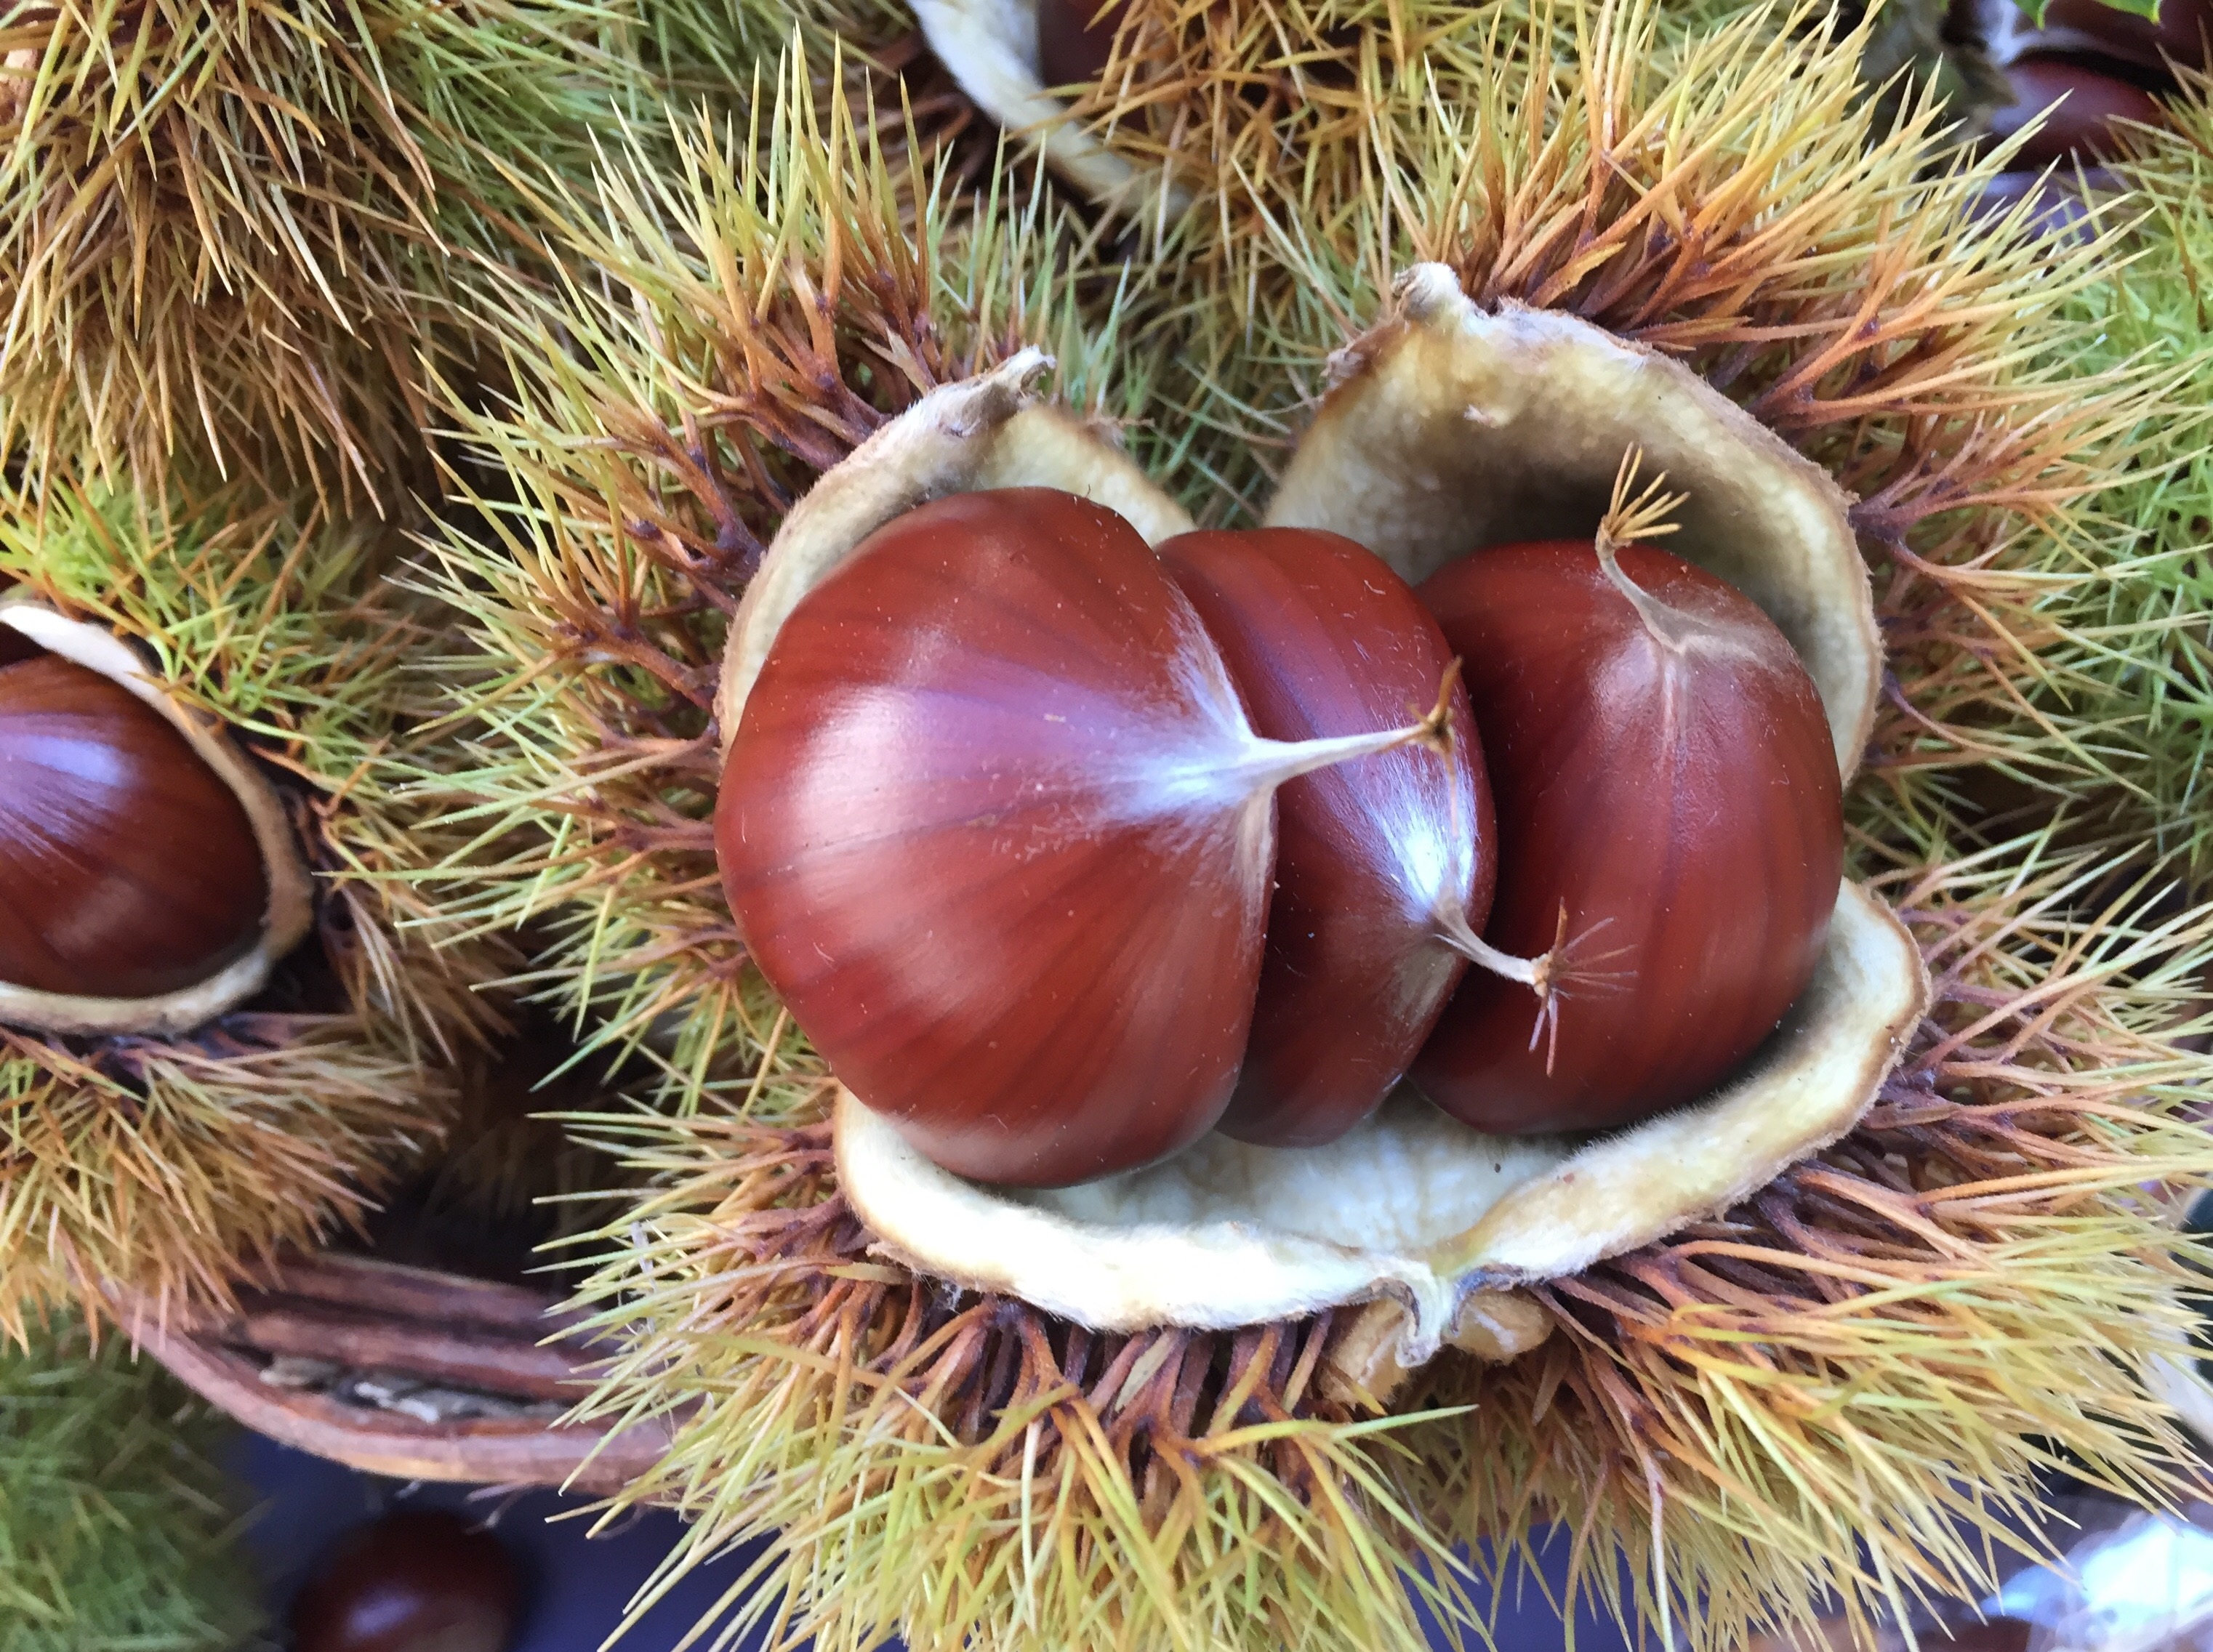
tree, plant, fruit, food, produce, autumn, nut, coconut, nutrition, fruits, shiny, chestnut, macro photography, flowering plant, land plant, arecales, nuts seeds